Lifford Courthouse

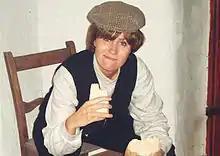
An actor performs a one-man-show in The Old Courthouse, Lifford

The gallows, at the front of the new gaol, were also the setting for the infamous 'half-hanging' of John 'Half-Hung' MacNaghten, in one of the earliest recorded public hangings at the courthouse in 1761. It was not only murder that carried the sentence of death in Donegal at that time, but also 'killing and maiming cattle' and horse-stealing. The last public execution in Lifford is thought to have been in 1847.